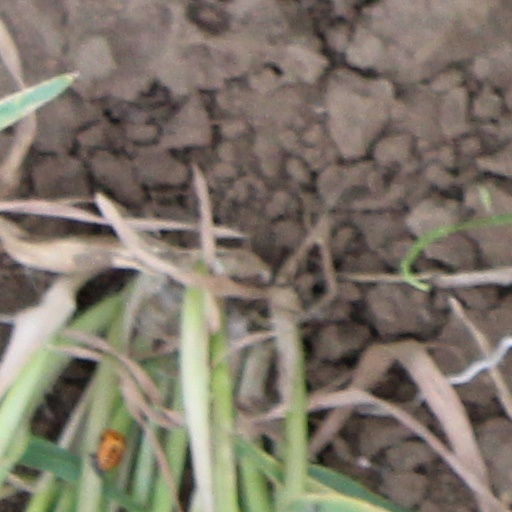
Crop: wheat